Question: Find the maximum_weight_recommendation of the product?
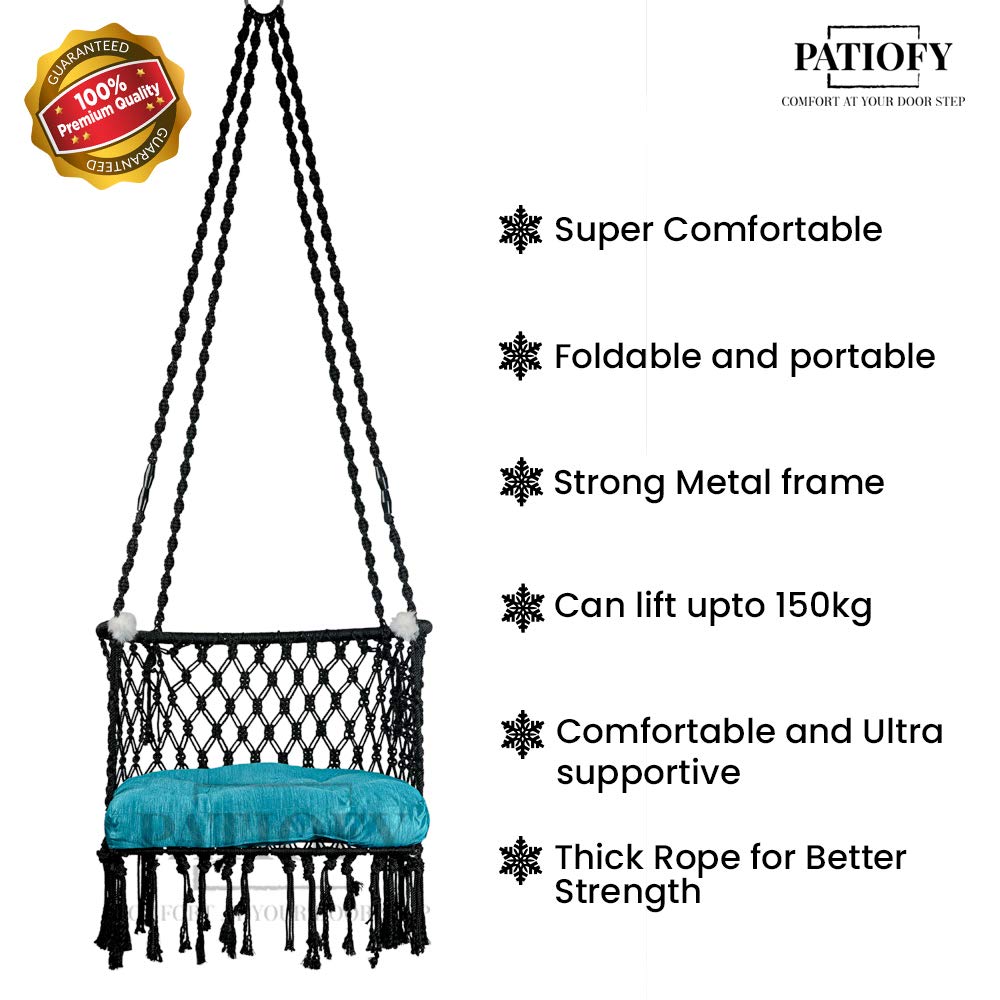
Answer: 150 kilogram